Orang Asli

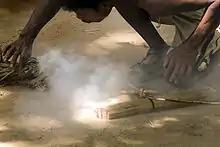
An Orang Asli in Taman Negara starting a fire using traditional method

However, the relationship between the Malays and Orang Asli was not always hostile, as many other groups enjoyed peaceful and cordial relation with their Malay neighbours. With the easement of mobility and contact between various groups of people, the walls that separated the myriad of historical Austroasiatic and Austronesian tribal communities who once dwelled across the peninsula were dismantled, being gradually drawn and integrated into the Malay society, identity, language, culture and belief system. These Malayised tribes and communities would later be part of the ancestors of present-day Malay people.